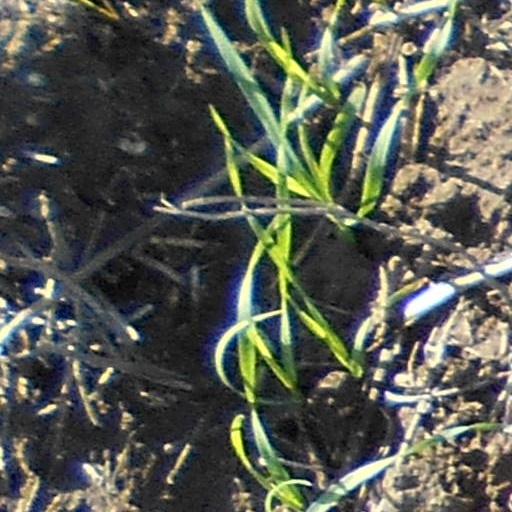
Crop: wheat